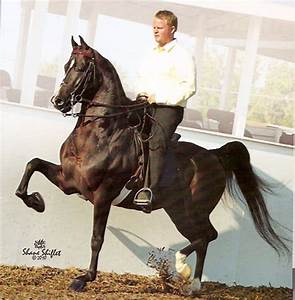
Label: horse